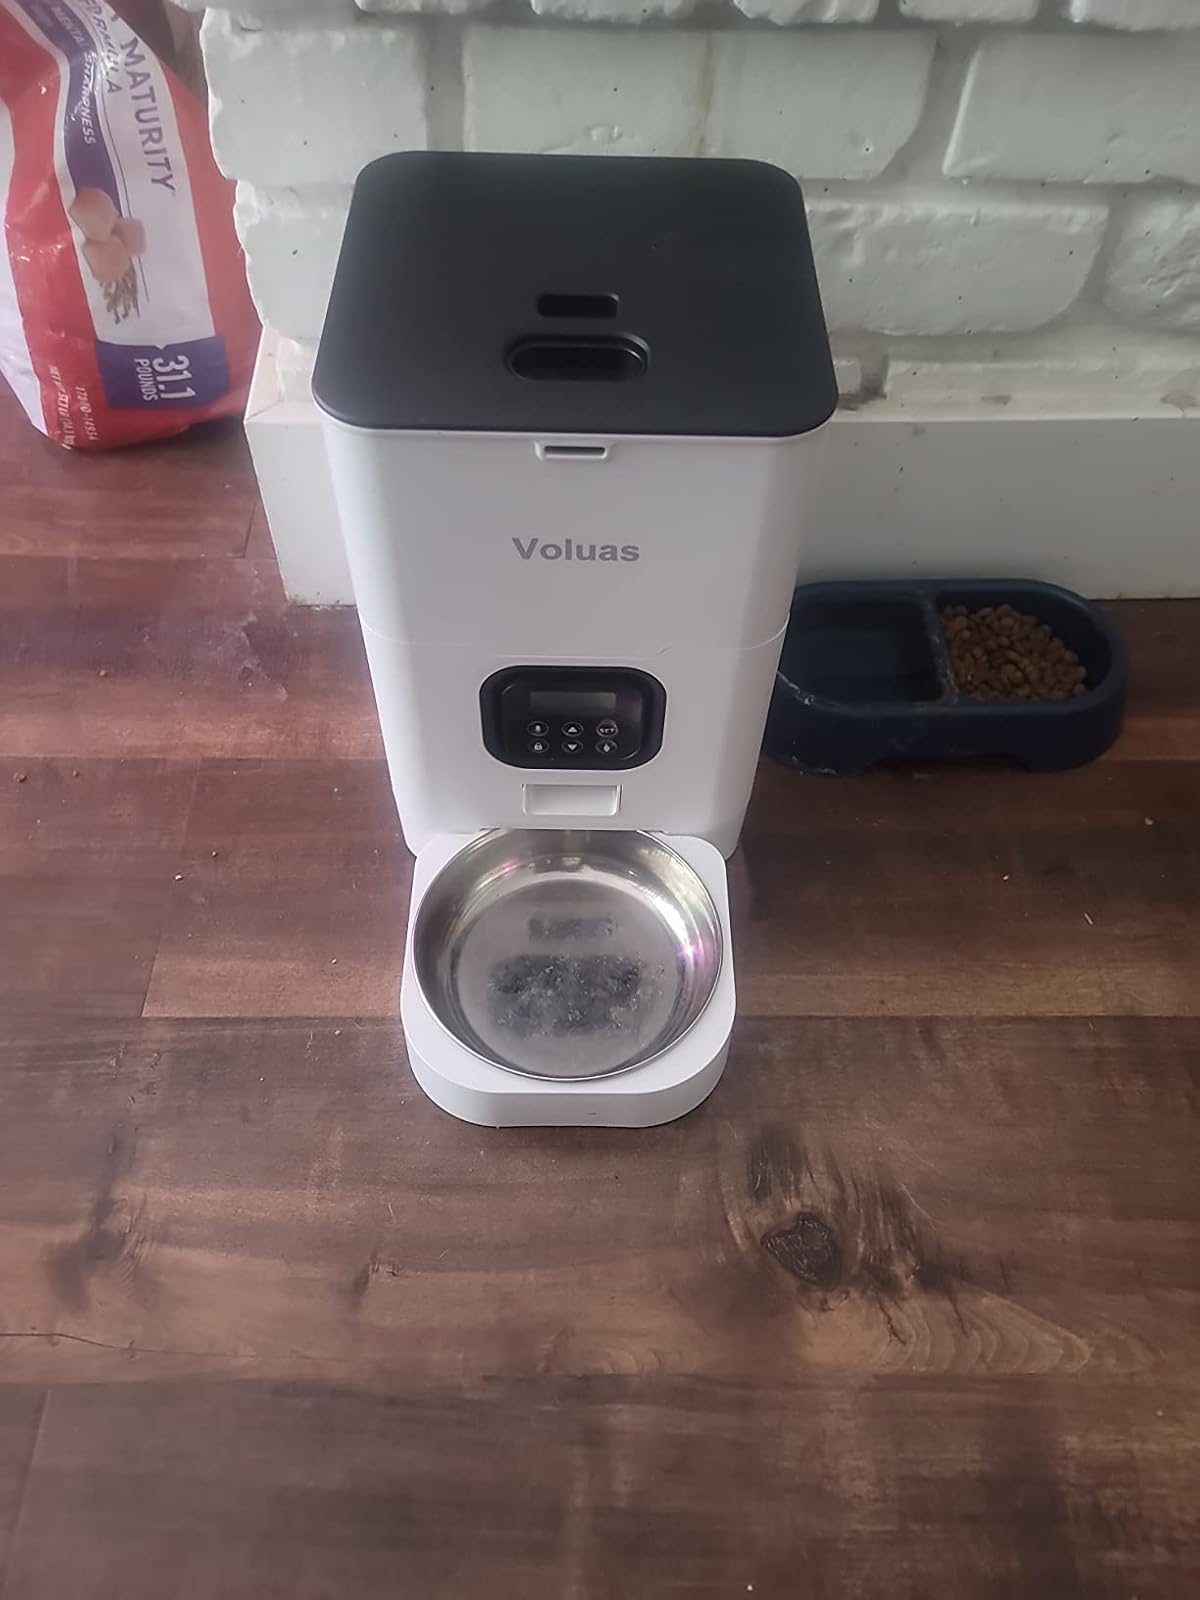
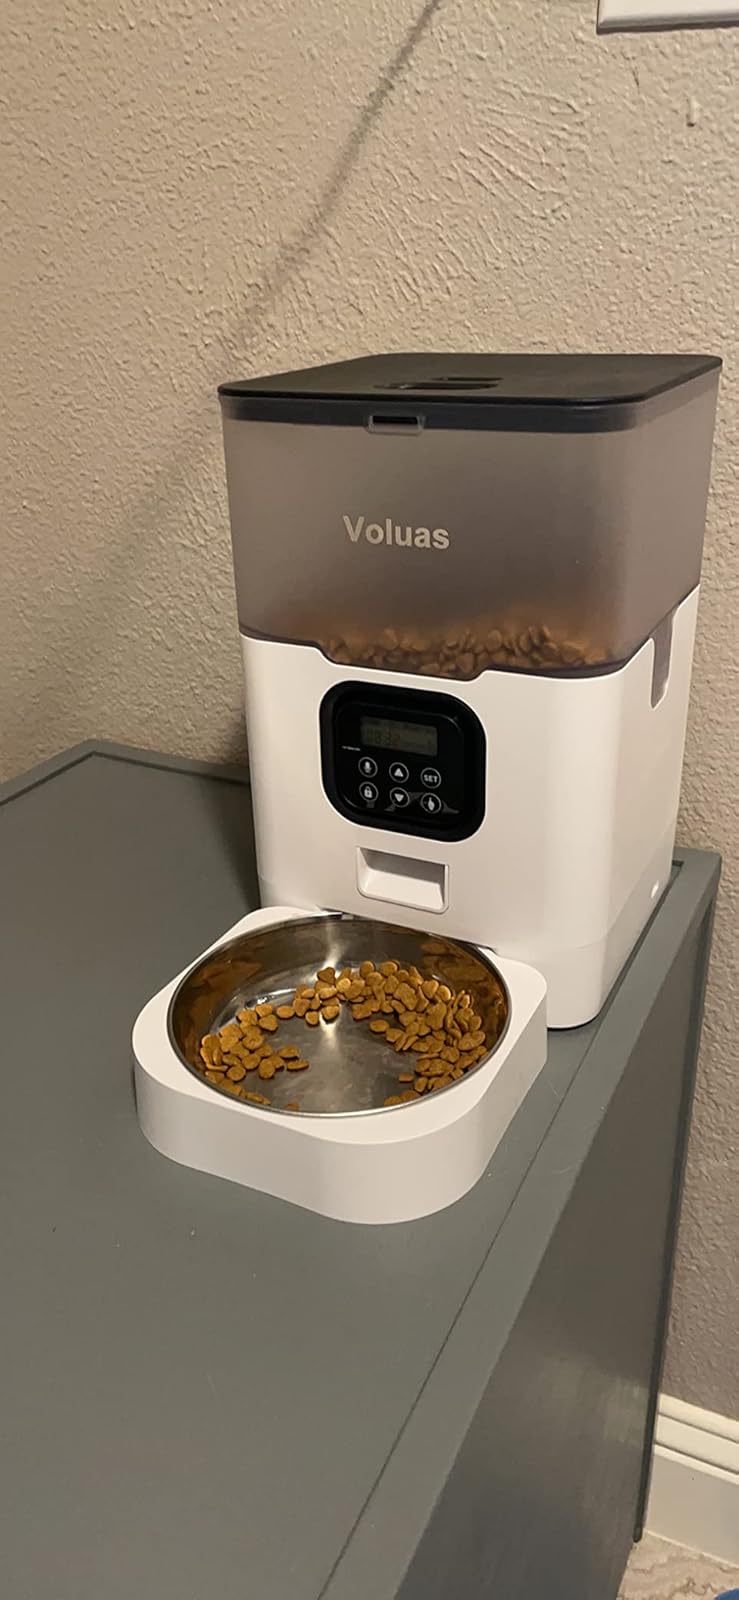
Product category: items_feeder
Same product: no